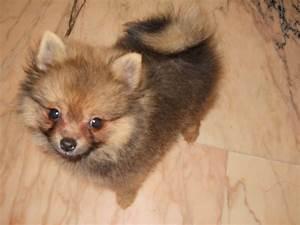
dog